Port of Portland (Maine)

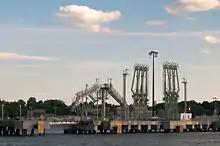
Port of Portland in July 2012

From 1970 to 2008 the Port of Portland was connected by a seasonal (summer only) international ferry service to Yarmouth, Nova Scotia. Lion Ferry operated the first vessels on this route, MS "Prince of Fundy" (1970–76), MS "Bolero" (1973–76), and MS "Caribe" (1976–81). CN Marine operated the MV "Marine Evangeline" from 1978 to 1982. Prince of Fundy Cruises and later Scotia Prince Cruises operated the MS "Scotia Prince" from 1983 to 2004.